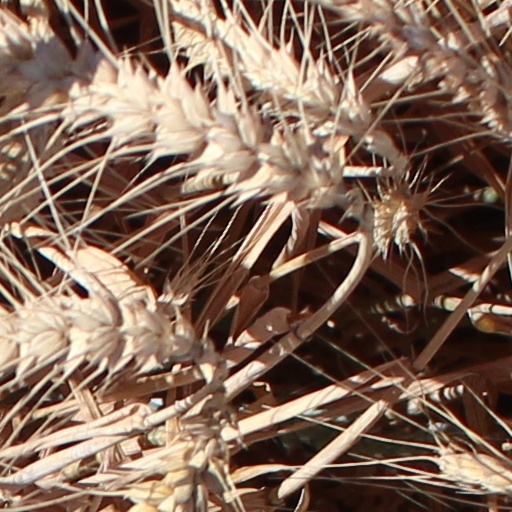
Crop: wheat